Operation Granby

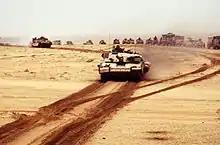
A British Army Challenger 1 tank during the Gulf War, February 1991

A single British Army armoured brigade was initially dispatched to the Gulf, later augmented to a two-brigade division, which became the 1st Armoured Division. The decision was made that the relatively new Challenger tank be sent, rather than the older and more reliable Chieftain tanks, which were being superseded. The Prime Minister, Margaret Thatcher, "insisted on Challenger's reliability in the Gulf. In consequence to this demand, BAOR regiments in Germany became 'a scrap yard' of [tank hulls] without spares, sitting on wooden blocks. Everything else was being sent to the Gulf as spares in support of 7th Armoured Brigade." The entire British Army's power pack repair facility was deployed to the Gulf with the division.